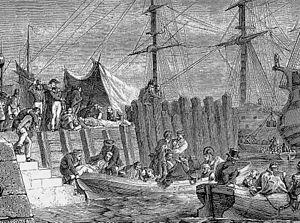
Evacuation de Walcheren par les Anglais - 30 août 1809 - Composition de PHILIPPOTEAUX
L'expédition de Walcheren est une opération militaire britannique, en Zélande en 1809. Dans la plus importante attaque de cette année, environ 40 000 soldats et 6 000 chevaux avec l'artillerie traversent la mer du Nord.